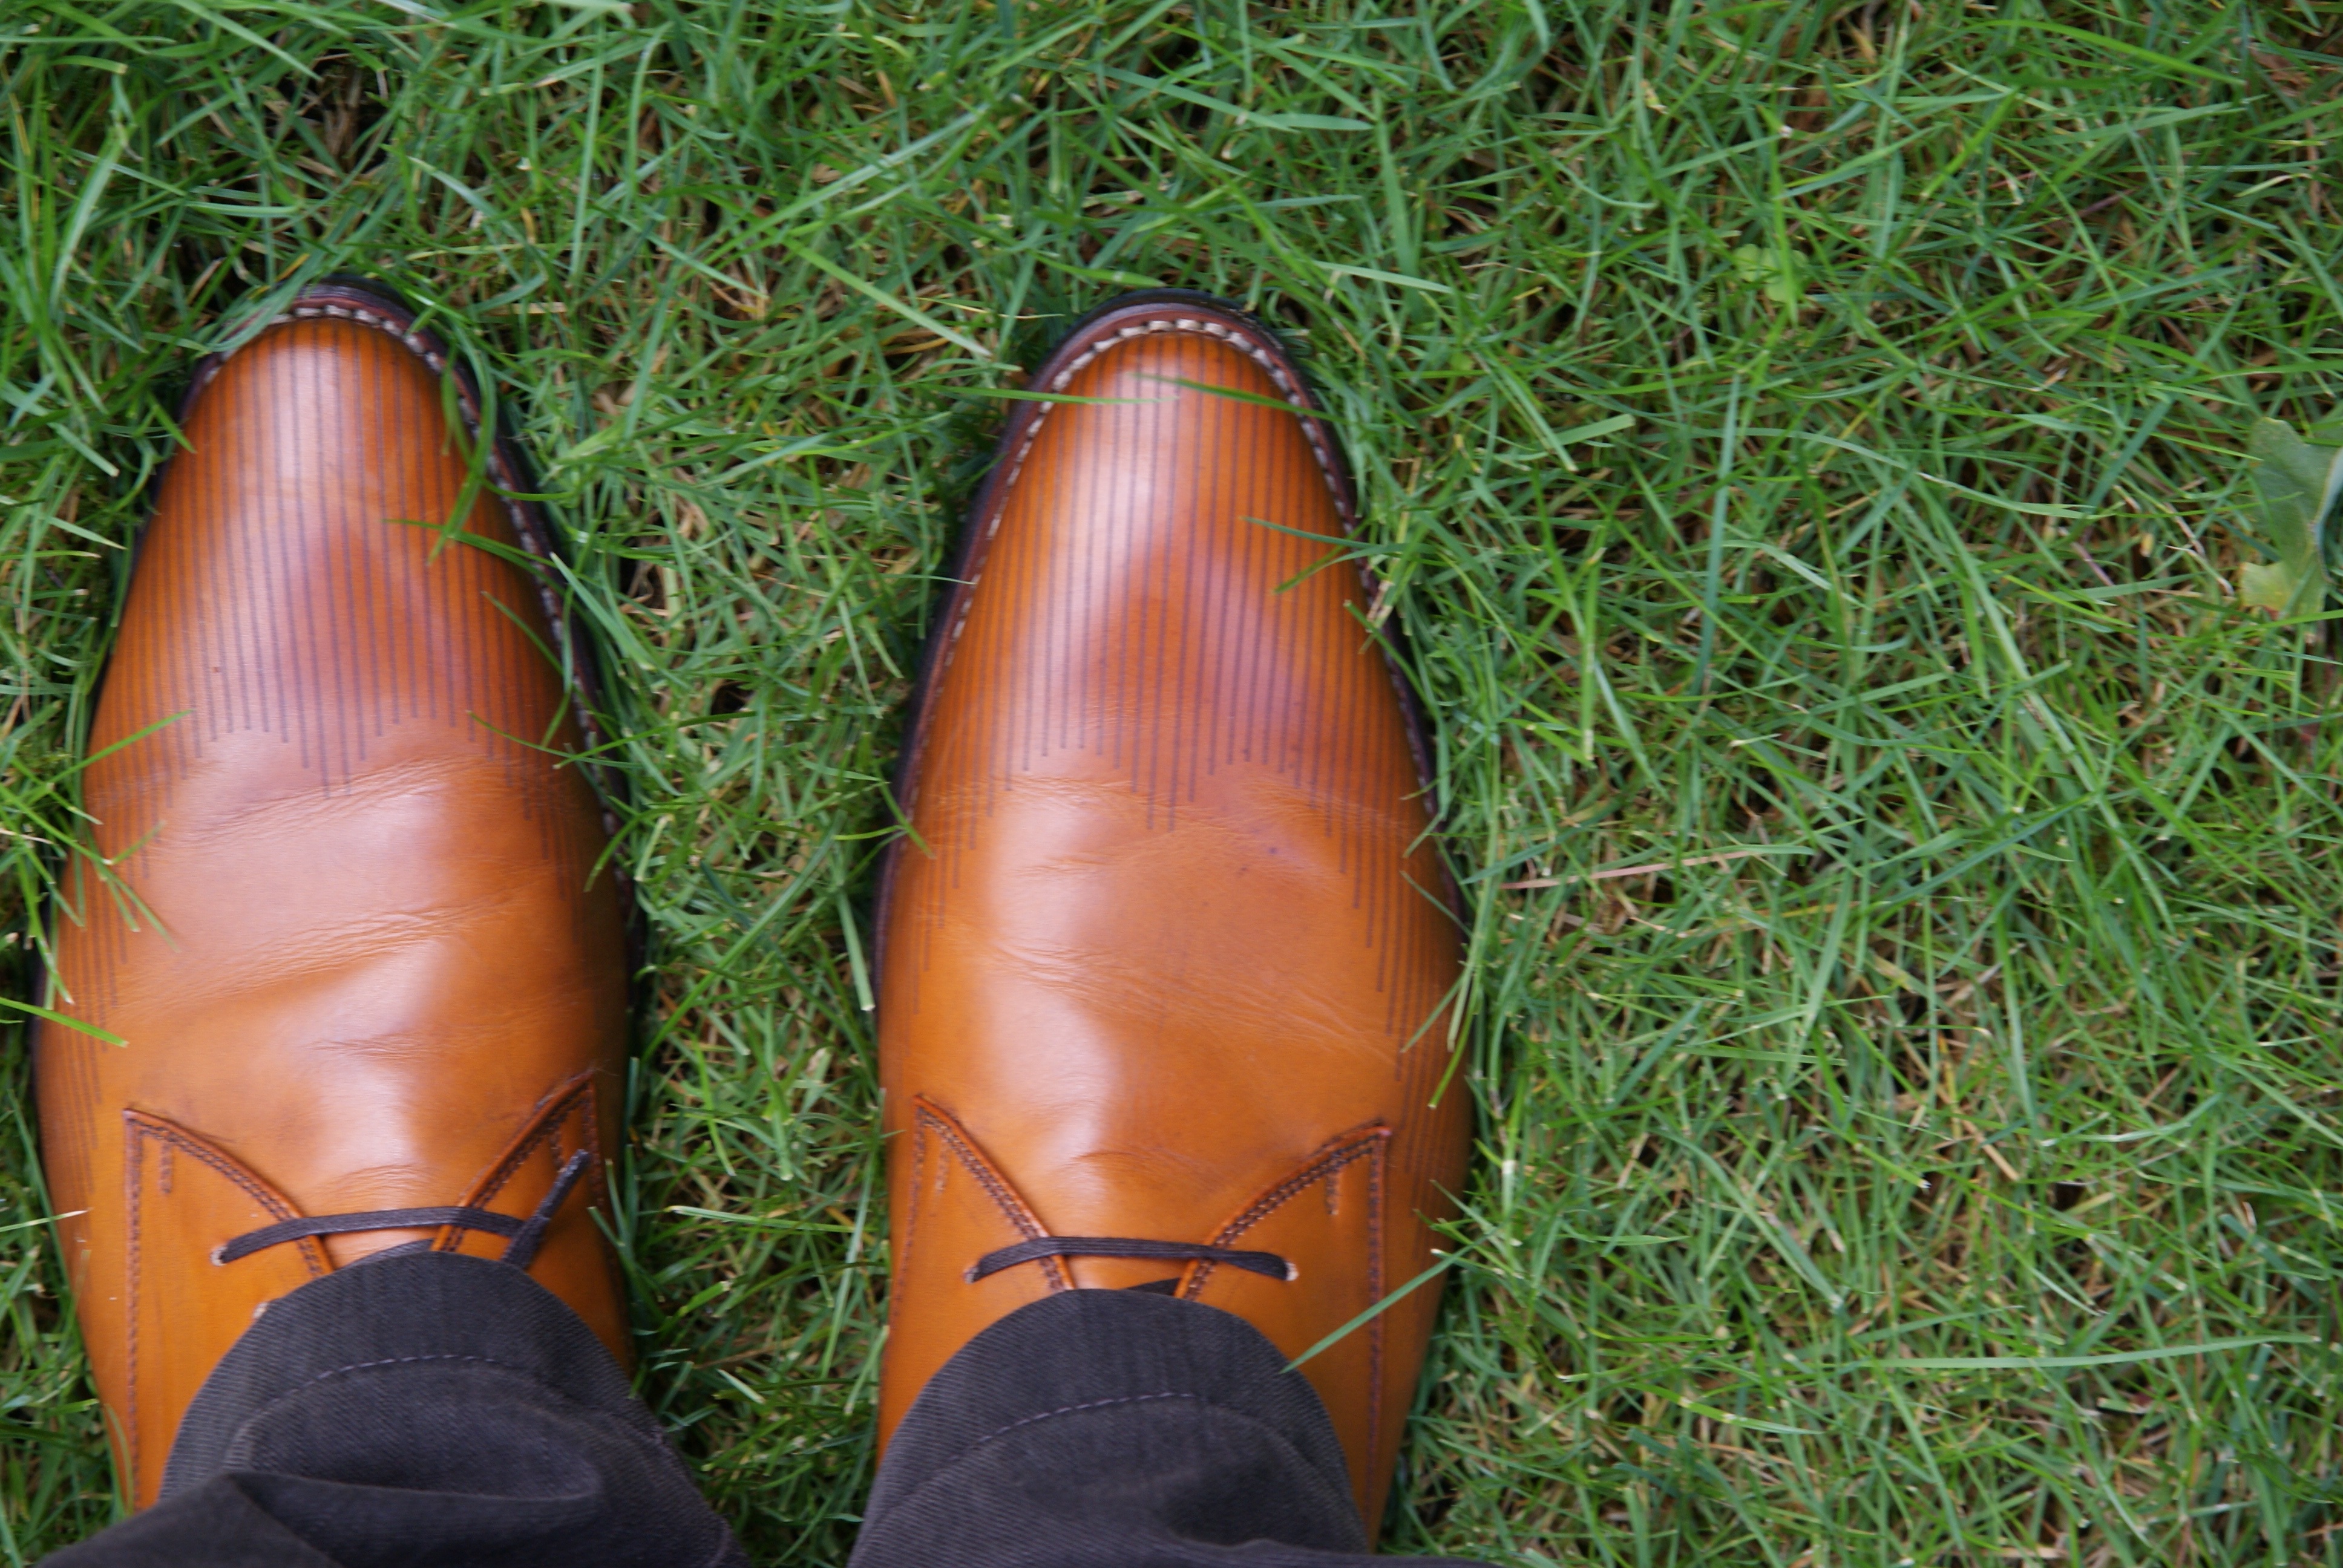
grass, shoe, lawn, leg, spring, green, lace, brown, soil, footwear, outdoor shoe